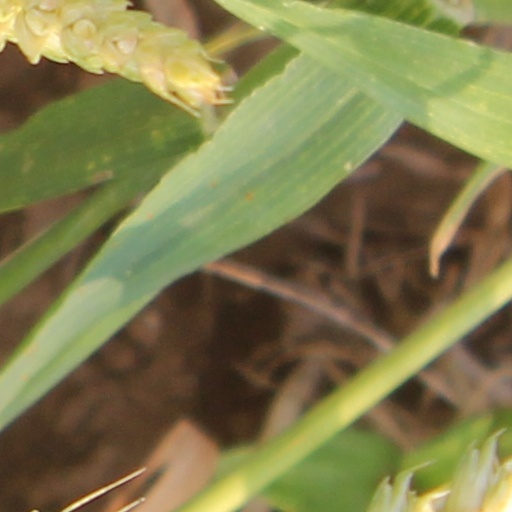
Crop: wheat